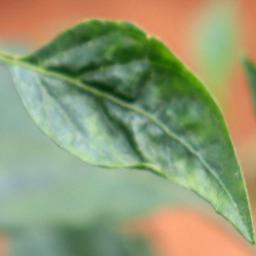
Label: mites_and_trips